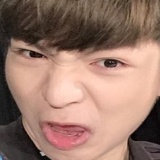
ca sĩ Kelvin Khánh